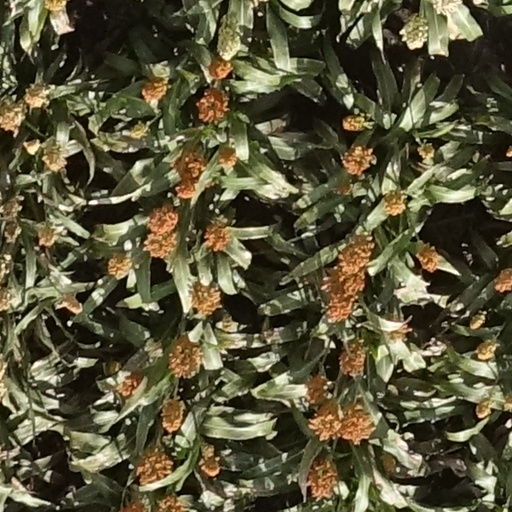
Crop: sorghum